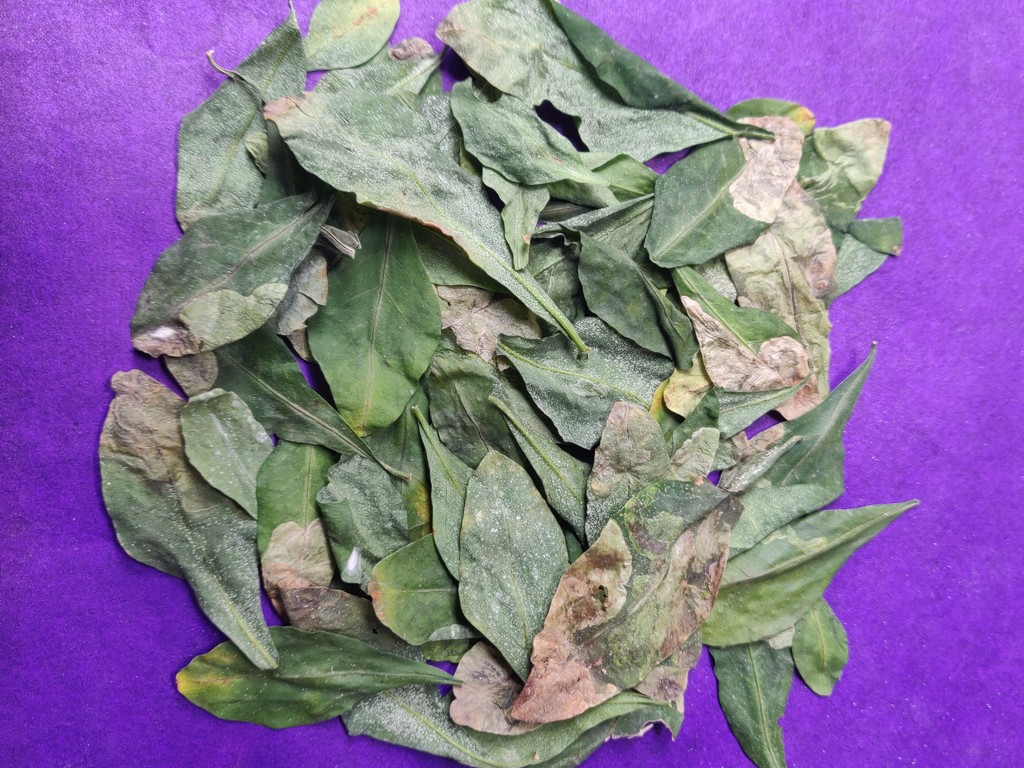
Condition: Unhealthy
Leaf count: multiple
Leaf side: unknown